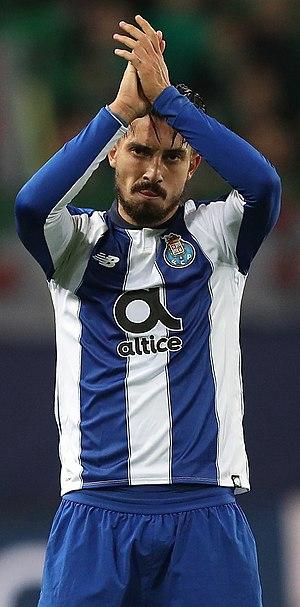
Alex Nicolao Telles ou simplement Alex Telles, né le 15 décembre 1992, est un footballeur brésilien évoluant au poste d'arrière gauche au sein du club portugais du FC Porto.